Patrick D'Arcy

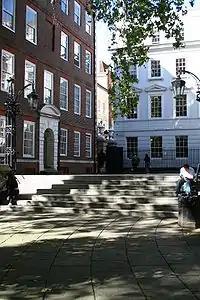
A modern-day view of Middle Temple

D'Arcy appears to have spent fully five years at the Temple, and began working about 1622. He was engaged by Richard Burke, 4th Earl of Clanricarde, who was the most powerful landowner in Connacht. D'Arcy's stepfather, Sir Henry Lynch, 1st Baronet, was Burke's business agent.